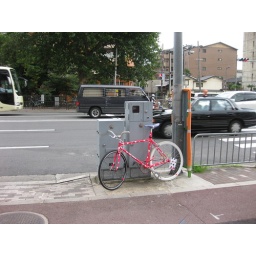
taito borrowed me his fixed. imagine a white boy on a neon pink fixed bike in kyoto